Sisters School District

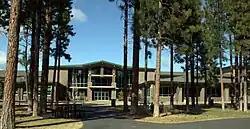
The current Sisters High School

Sisters School District 6 (SSD), also known as Sisters Public Schools, is a school district headquartered in Sisters, Oregon. It operates Sisters Elementary School, Sisters Middle School, and Sisters High School.